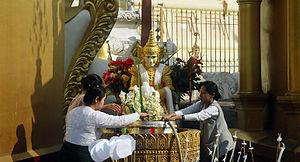
Les nats sont des esprits vénérés en Birmanie depuis une très haute antiquité, en parallèle avec le bouddhisme. Ils se répartissent entre 37 Grands Nats et tous les autres La plupart des 37 Grands Nats sont des êtres humains qui ont connu une mort violente. Ils sont de deux types : Les nats inférieurs sont des Devas des six cieux inférieurs, les nats supérieurs procèdent des six domaines supérieurs. Un peu comme les Saints du christianisme, les nats peuvent obtenir cet état pour diverses raisons.